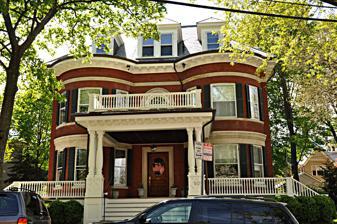
Building: DeRosay-McNamee House
Country: United States of America
Year built: 1895
Historic house in Massachusetts, United States United States historic place DeRosay-McNamee House U.S. National Register of Historic Places Show map of Massachusetts Show map of the United States Location Cambridge, Massachusetts Coordinates 42°23′14.2″N 71°07′17.9″W / 42.387278°N 71.121639°W / 42.387278; -71.121639 Built 1895 Architect Clarke, William E. Architectural style Colonial Revival MPS Cambridge MRA NRHP reference No. 90000142 Added to NRHP March 2, 1990 The DeRosay-McNamee House is an historic house at 50 Mt. Vernon Street in Cambridge, Massachusetts .  It is a 2 + 1 ⁄ 2 -story brick house, with a dormered hip roof and limestone trim.  Its main facade exhibits high-quality Colonial Revival styling, with a symmetrical appearance that includes rounded bays flanking the main entry, and an entrance porch supported by clusters of distinctively turned columns.  It was built c. 1895-6 by the principal owner of a local brickyard, who pioneered modernizations allowing for the year-round manufacture of bricks. It was later home to Cambridge mayor John H. H. McNamee . The house was listed on the National Register of Historic Places in 1990. See also National Register of Historic Places listings in Cambridge, Massachusetts References